David and Lisa

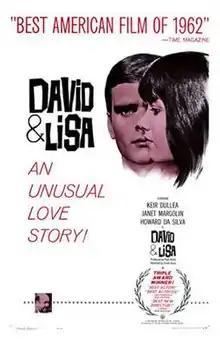
Theatrical release poster

David and Lisa is a 1962 American drama film directed by Frank Perry. It is based on the second story in the two-in-one novellas "Jordi/Lisa and David" by Theodore Isaac Rubin; the screenplay, written by Frank Perry's wife Eleanor Perry (née Rosenfeld), tells the story of a bright young man suffering from a mental illness which, among other symptoms, has instilled in him a fear of being touched. This lands him in a residential treatment center, where he meets Lisa, a similarly ill young woman who displays a split personality.